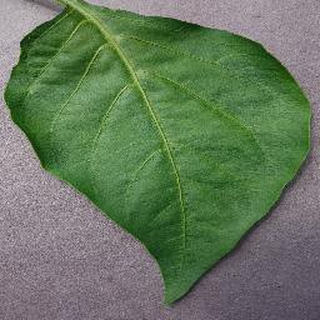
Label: healthy_bell_pepper